Geneva Airport railway station

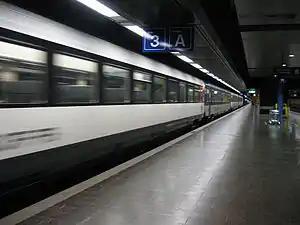
An InterCity train departing from the station

Geneva Airport railway station is a train station located underground next to the terminal building of Geneva International Airport (IATA code: GVA), in Grand-Saconnex, Geneva, Switzerland. It is located at the end of the standard gauge Lausanne–Geneva line of Swiss Federal Railways.